Ptolemais in Phoenicia

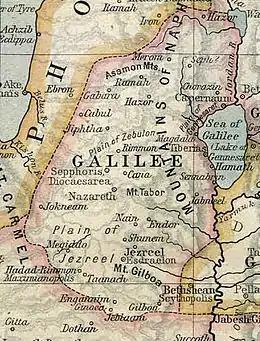
Ake-Ptolemais was a port near ancient Galilee

In 190, Christianity started to be important in the city: Clarus, the Bishop of Ptolemais, participated in a council of Christian leaders. Ptolemais grew to be an important port in the eastern Mediterranean Sea of the Roman Empire. After Hadrianic times, Ptolemais was the commercial center & port of Jewish Galilee and was starting no longer part of Phoenicia.